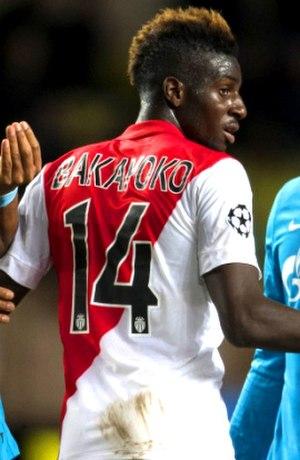
Tiémoué Bakayoko, né le 17 août 1994 dans le 14ᵉ arrondissement de Paris, est un footballeur international français évoluant au poste de milieu défensif à Chelsea.